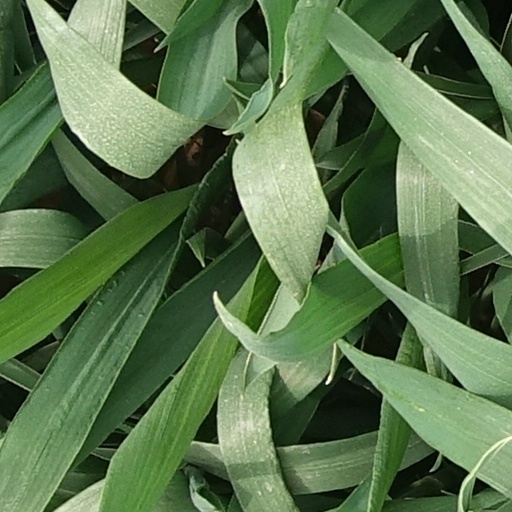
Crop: wheat